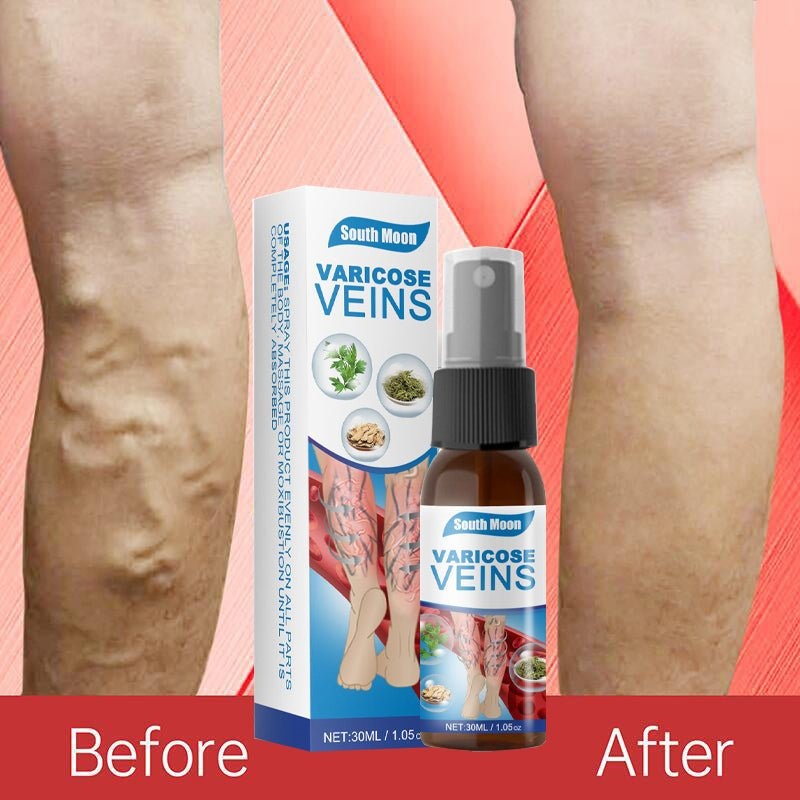
Sprej za bolju cirkulaciju i proširene vene
Brand: kupiodmah
Poboljšava krvnu cirkulaciju Dosta Vam je bola u nogama tokom obavljanja svakodnevnih aktivnosti? Rešite se bola i nelagodnosti na potpuno prirodan način uz pomoć. Ovaj sprej smanjuje propustljivost kapilara i pospešuju protok krvi kroz arterije i vene nogu. Potpuno prirodni sastojci Napravljen od prirodnih sastojaka, ovaj sprej pomaže da smanjite natečene vene, svrabež i umor. On deluje tako što smanjuje propustljivost kapilara, što je jedan od bitnih razloga pucanja kapilara u nogama, takođe, jača zidove krvnih sudova, poboljšava mikrocirkulaciju i deluje na otoke na nogama izazvane venama. Prevencija nastanka bolesti Što pre se rešite varikoznih veni, možete odahnuti jer ste time sprečili razvijanje potencijalno ozbiljnijih stanja i bolesti. Kada nanesete naš sprej za proširene vene, snažni prirodni sastojci putuju kroz kožu i djeluju na problem iznutra. Najsigurnije i najefikasnije lečenje vena Zaboravite na grčeve, bolove i oticanje nogu i hodajte kroz život bez osećaja nelagodnosti! Uz poboljšanu cirkulaciju, vene će s vremenom postati manje vidljive.
Category: Health & Beauty > Health Care